Broom Junction railway station

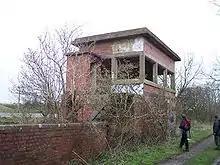
Remains of Broom West box

Broom first appeared in public timetables in November 1880. Meagre passenger facilities were provided in the shape of two old coach bodies and a small brick booking office; a sectional concrete shed was added later. At first two north and south signal boxes were provided, but this arrangement was rationalised in 1934 by the London, Midland and Scottish Railway, which concentrated the junction's workings into one box known as "Broom Junction". The advent of the Second World War led to the installation of a south-to-east curve between the SMJR and Barnt Green line to allow through running of Gloucester to London services. This required two new signal boxes: one on the curve entrance from Stratford known as "Broom West", and another on the original connecting line known as "Broom East". All three later closed on 5 July 1962.